Battle of Maloyaroslavets

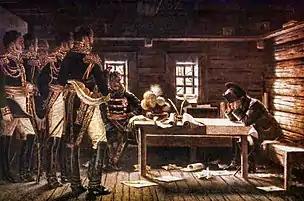
Napoleon and his marshals in trouble

The immediate result of the battle of Maloyaroslavets on the 24th had been a strange French tactical victory: the French army had secured a bridgehead, the Russian army had retreated but Napoleon did not follow them. The long-term result of the battle became a Russian strategic victory as they had disturbed Napoleon's ability to wage a war.